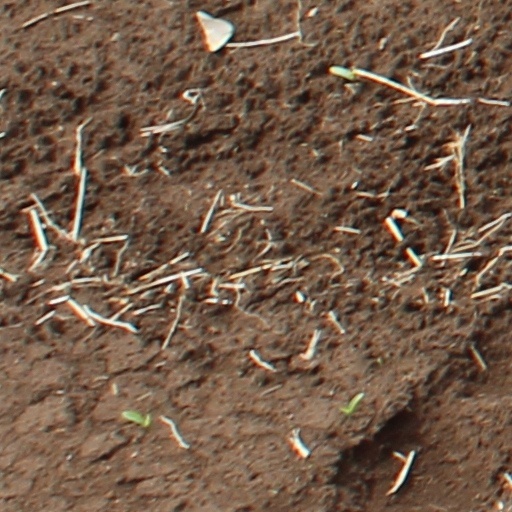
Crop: wheat